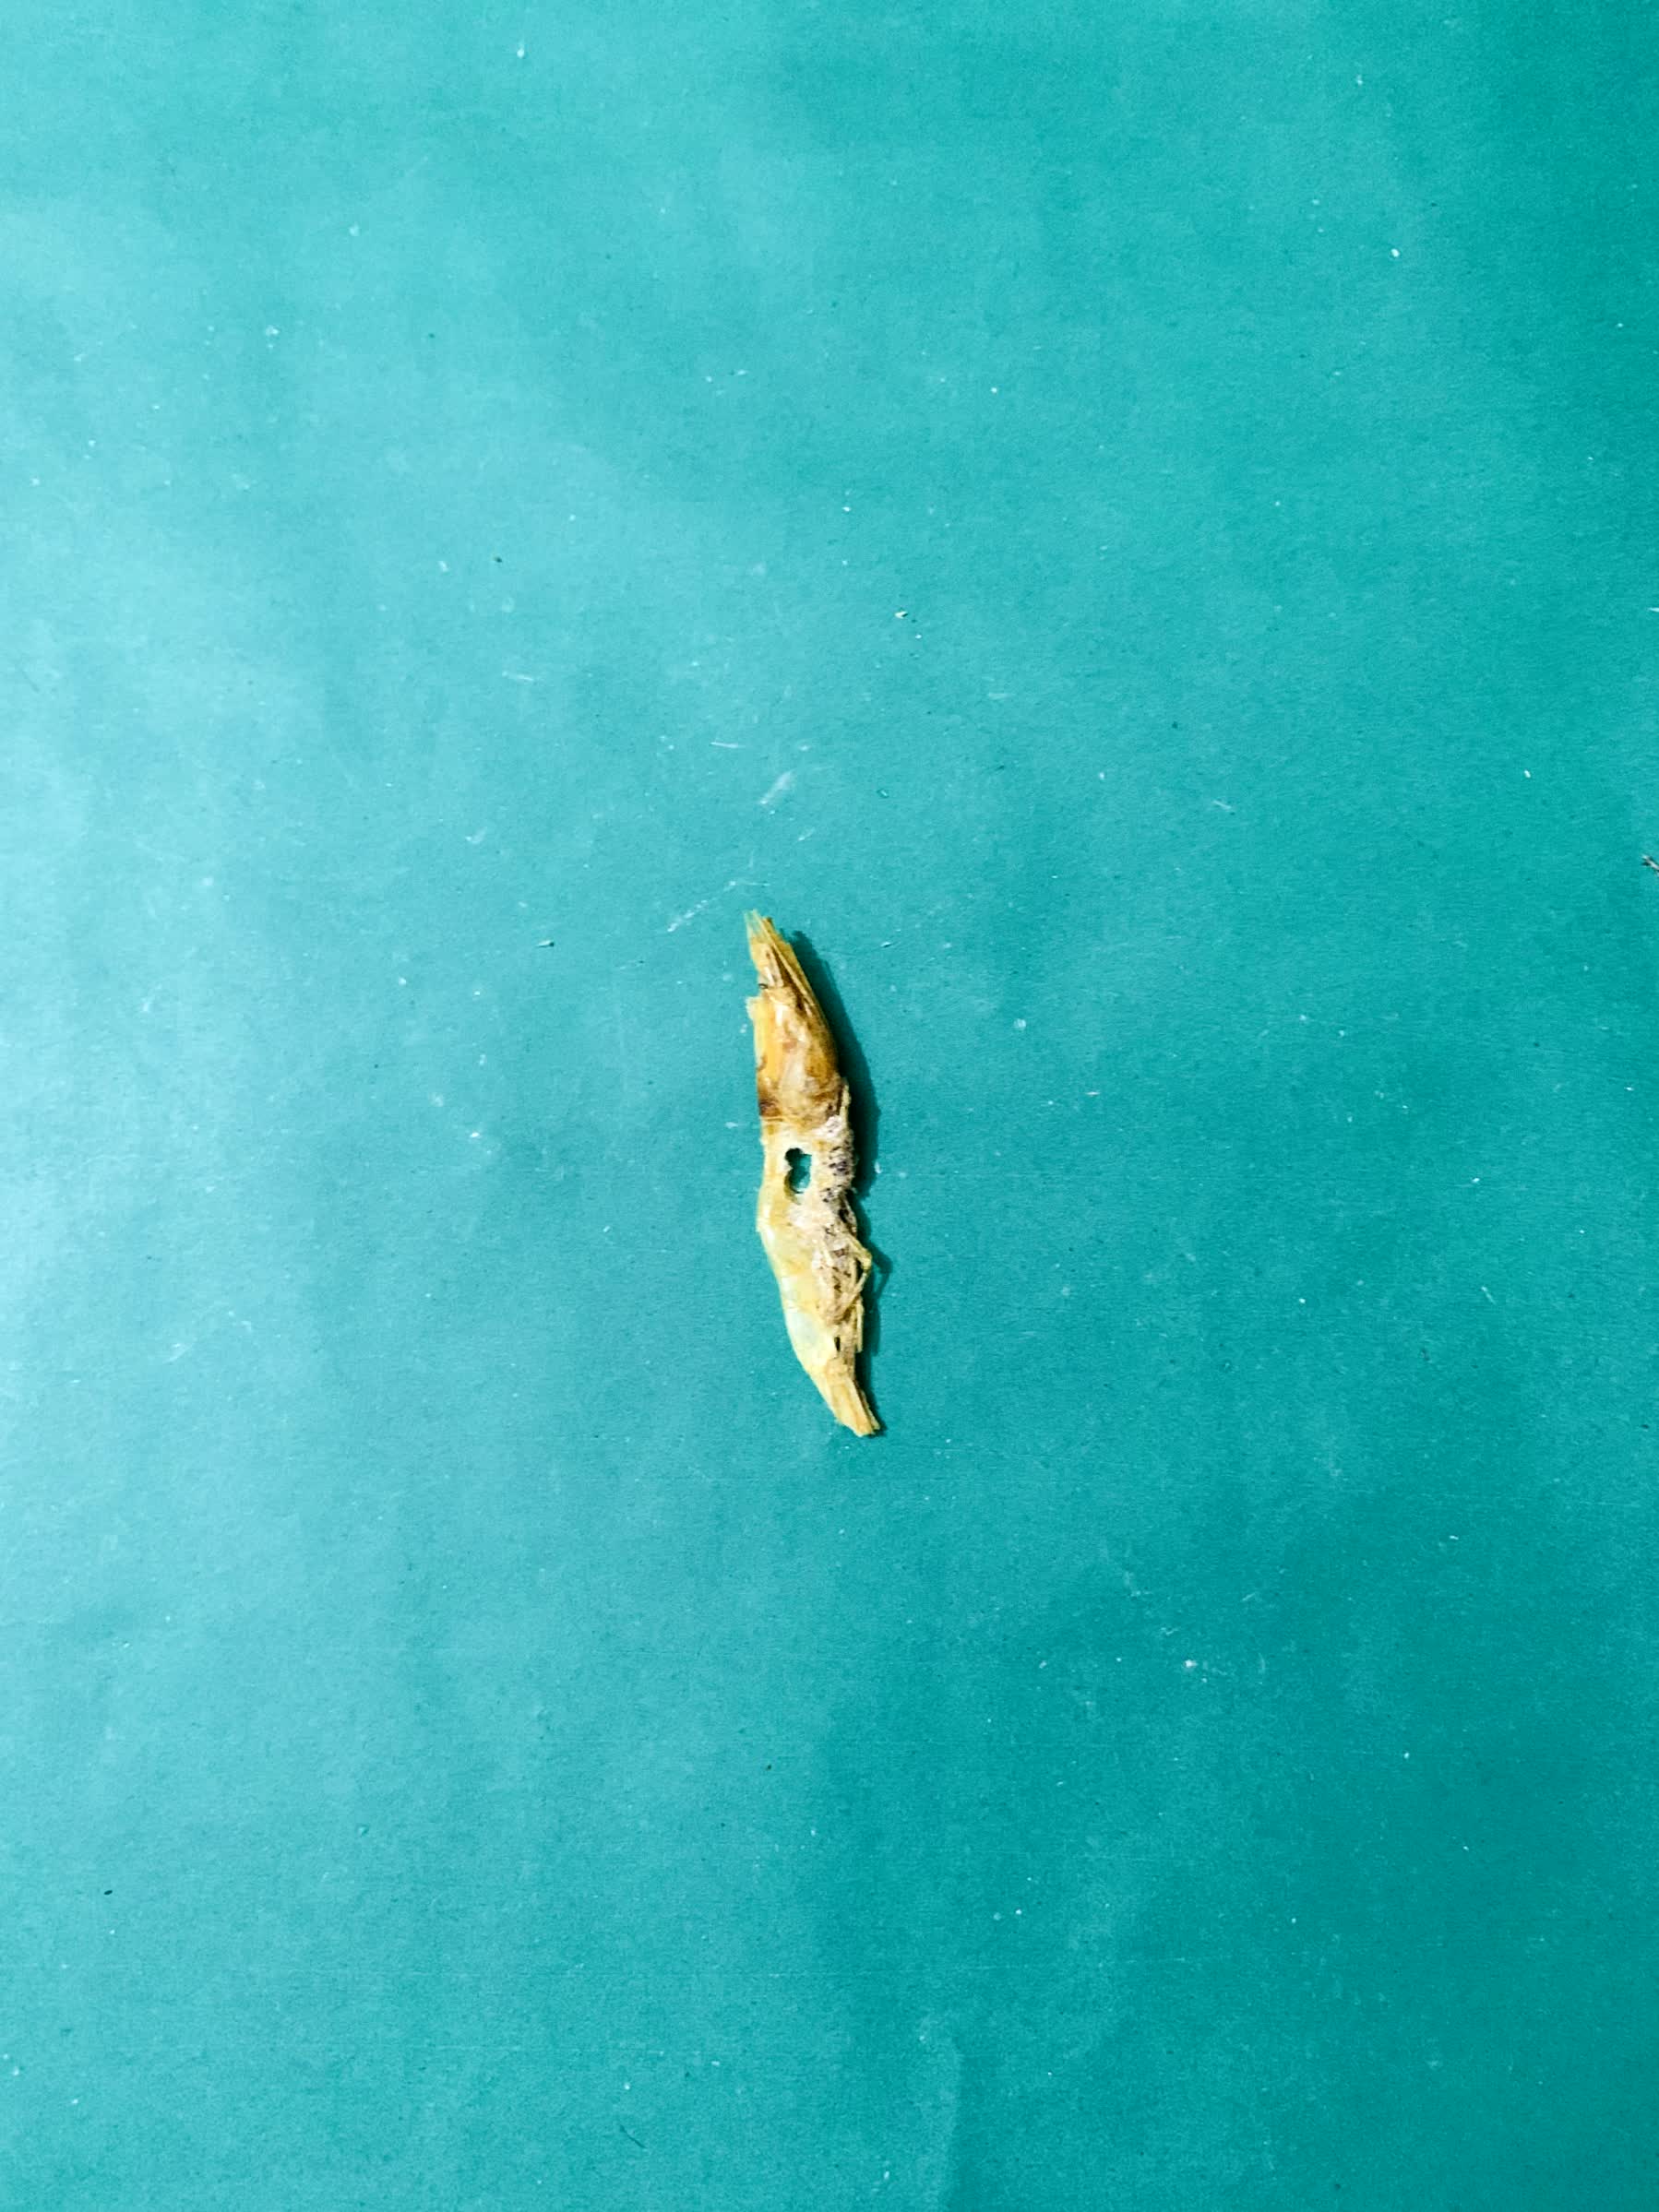
Species: chingri